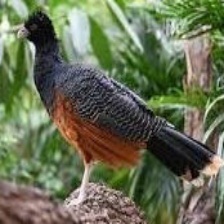
Species: MASKED BOBWHITE
Scientific name: COLINUS VIRGINIANUS RIDGWAYI
ImageNet parent category: quail